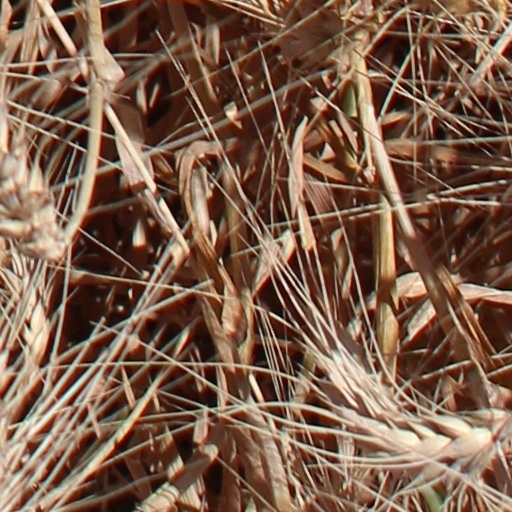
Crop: wheat